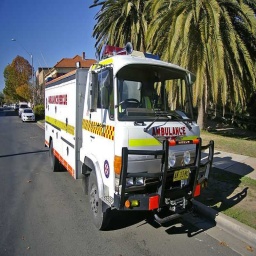
Label: ambulance